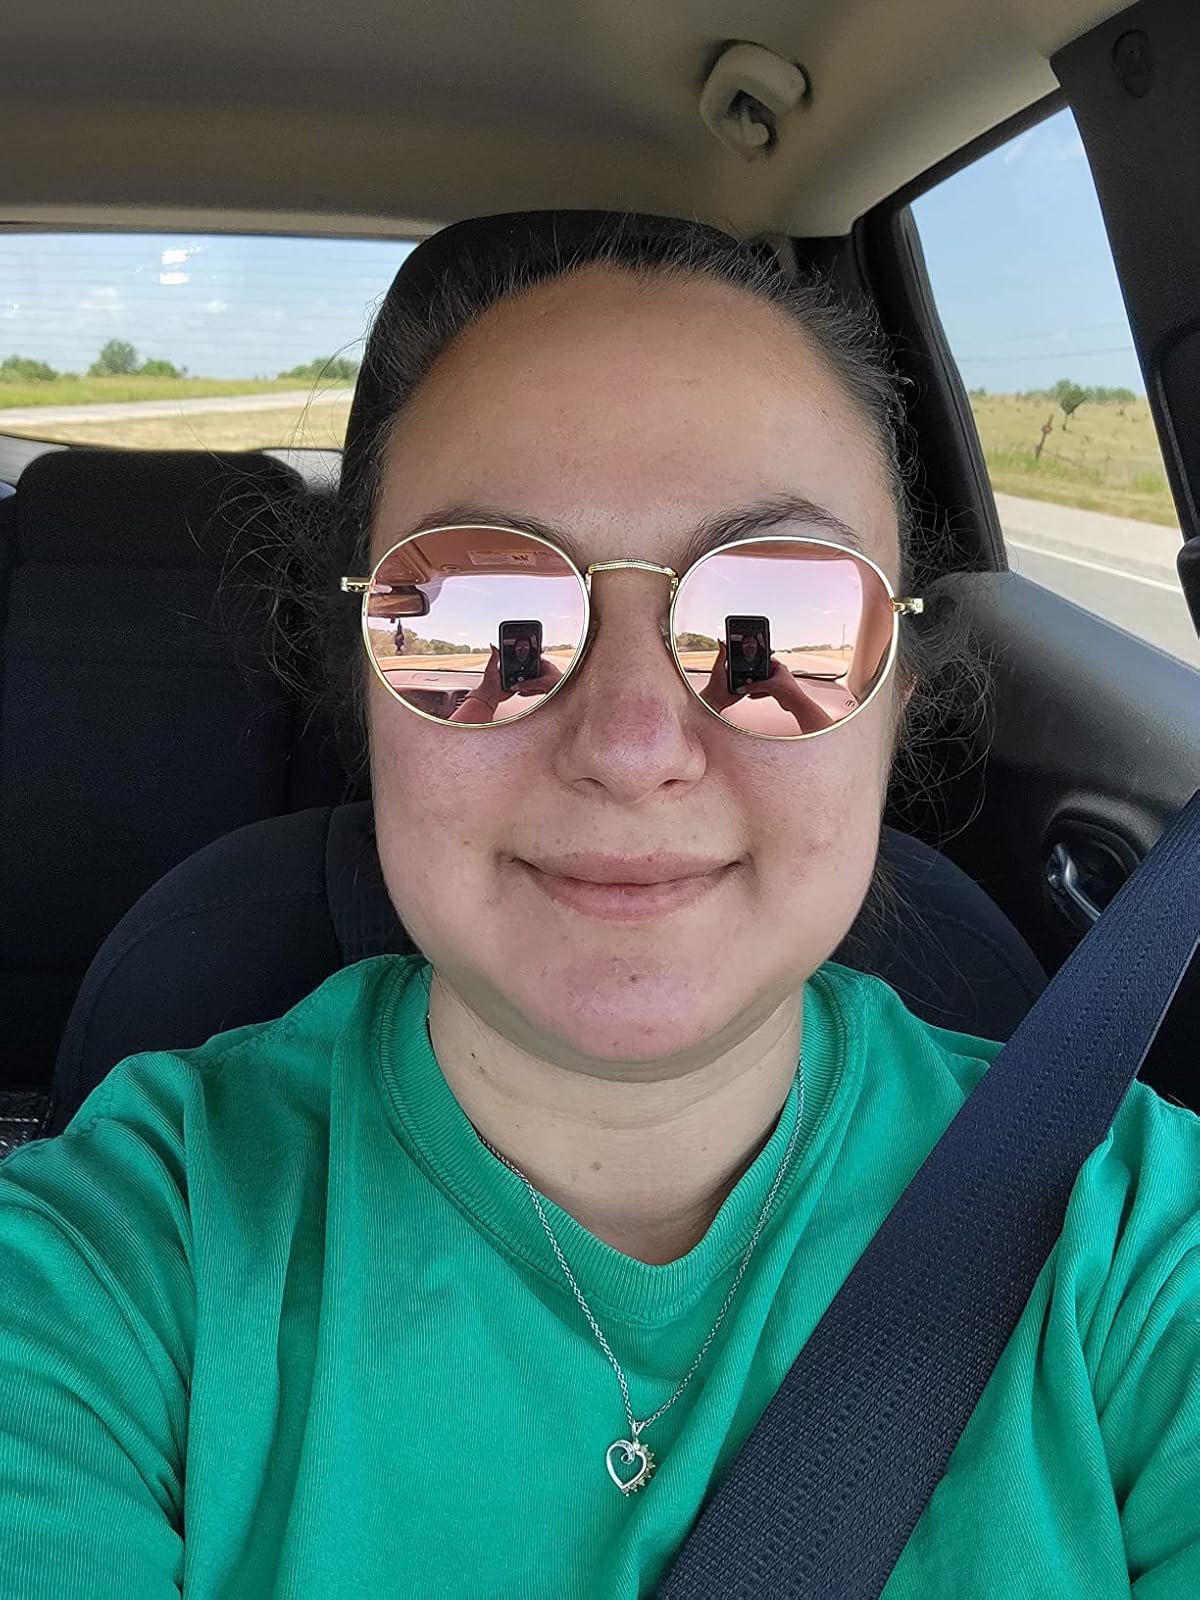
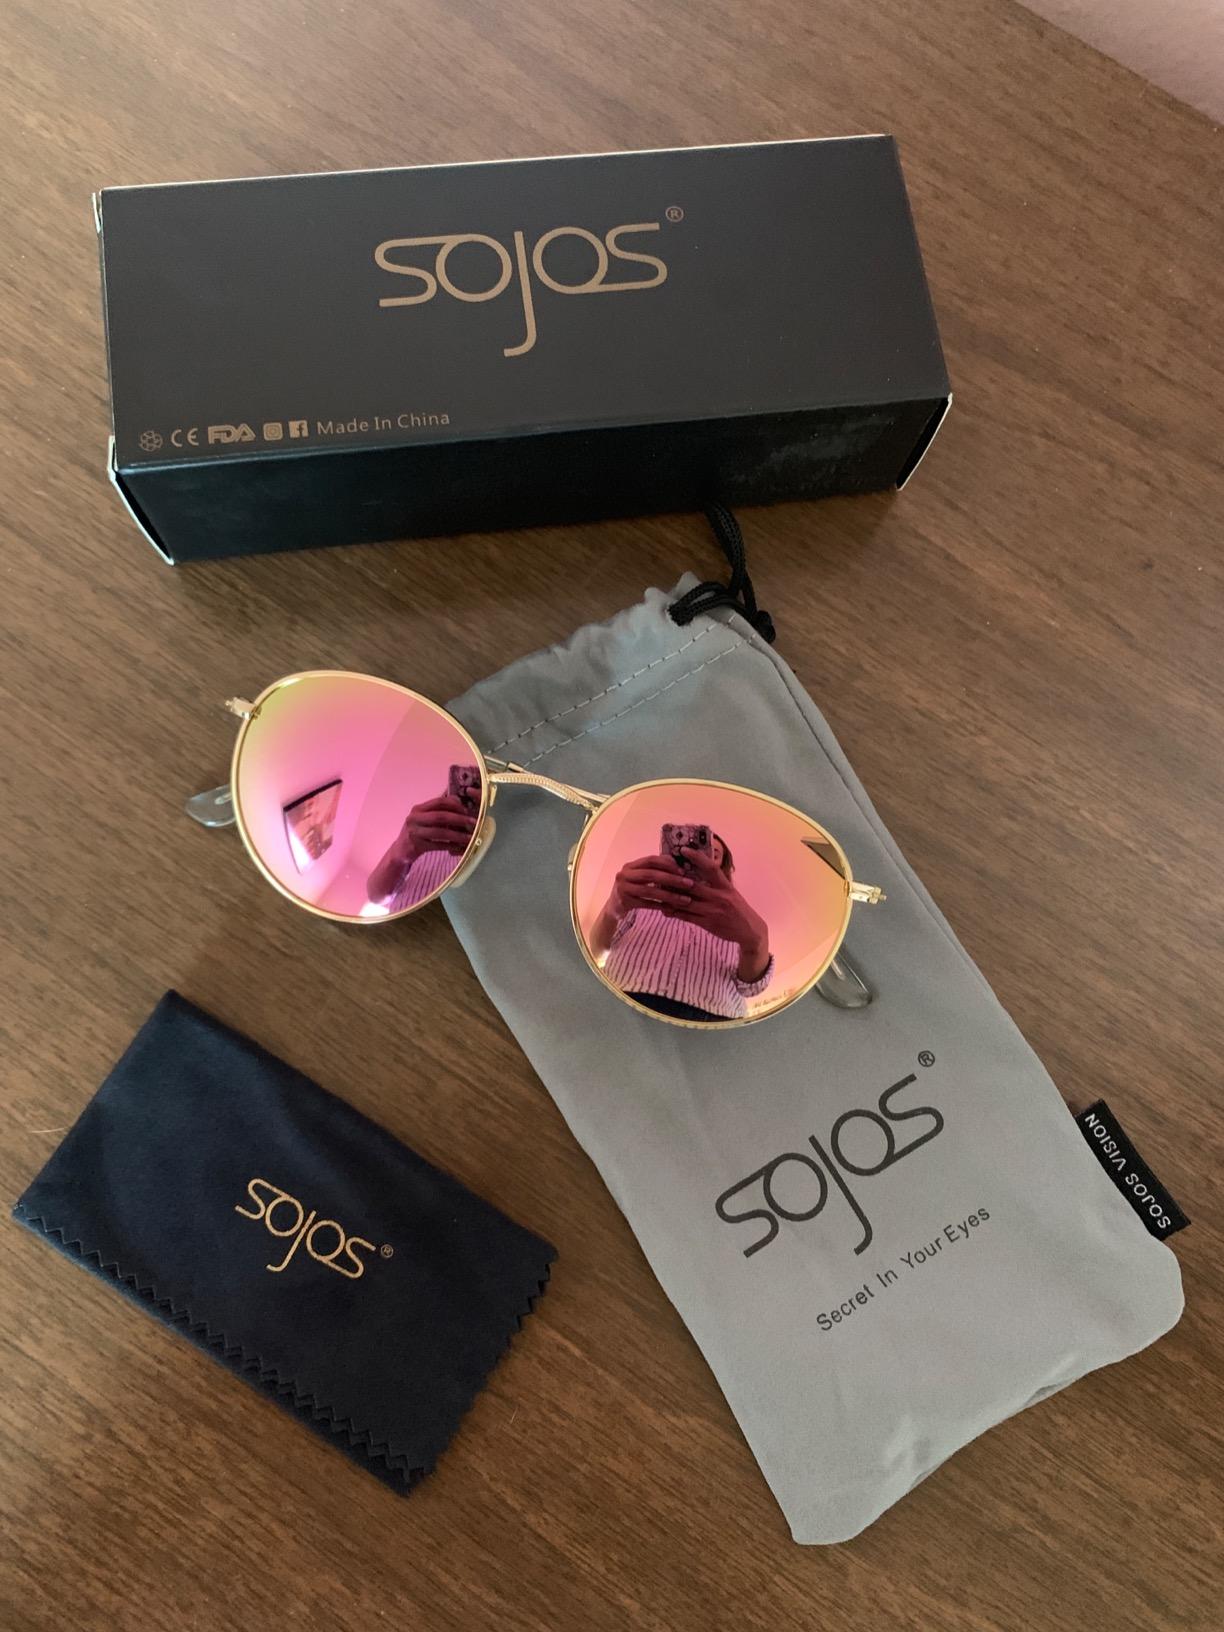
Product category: accessories_sunglasses
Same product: yes